Pleasure Crazed

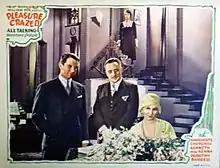
Lobby card

Pleasure Crazed is a 1929 American sound (All-Talking) drama film directed by Donald Gallaher and Charles Klein and written by Douglas Z. Doty and Clare Kummer. The film stars Marguerite Churchill, Kenneth MacKenna, Dorothy Burgess, Campbell Gullan, Douglas Gilmore, and Henry Kolker. The film was released on July 7, 1929, by Fox Film Corporation.